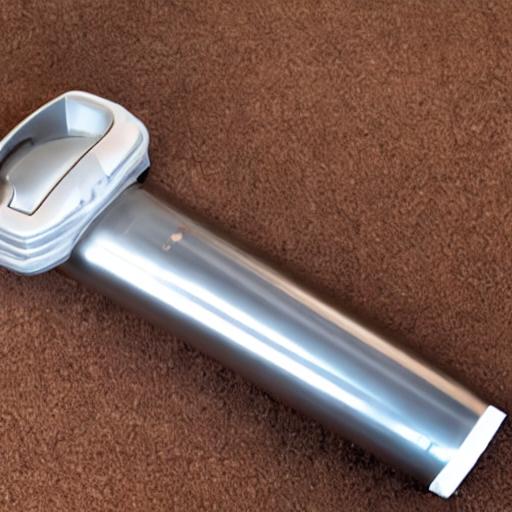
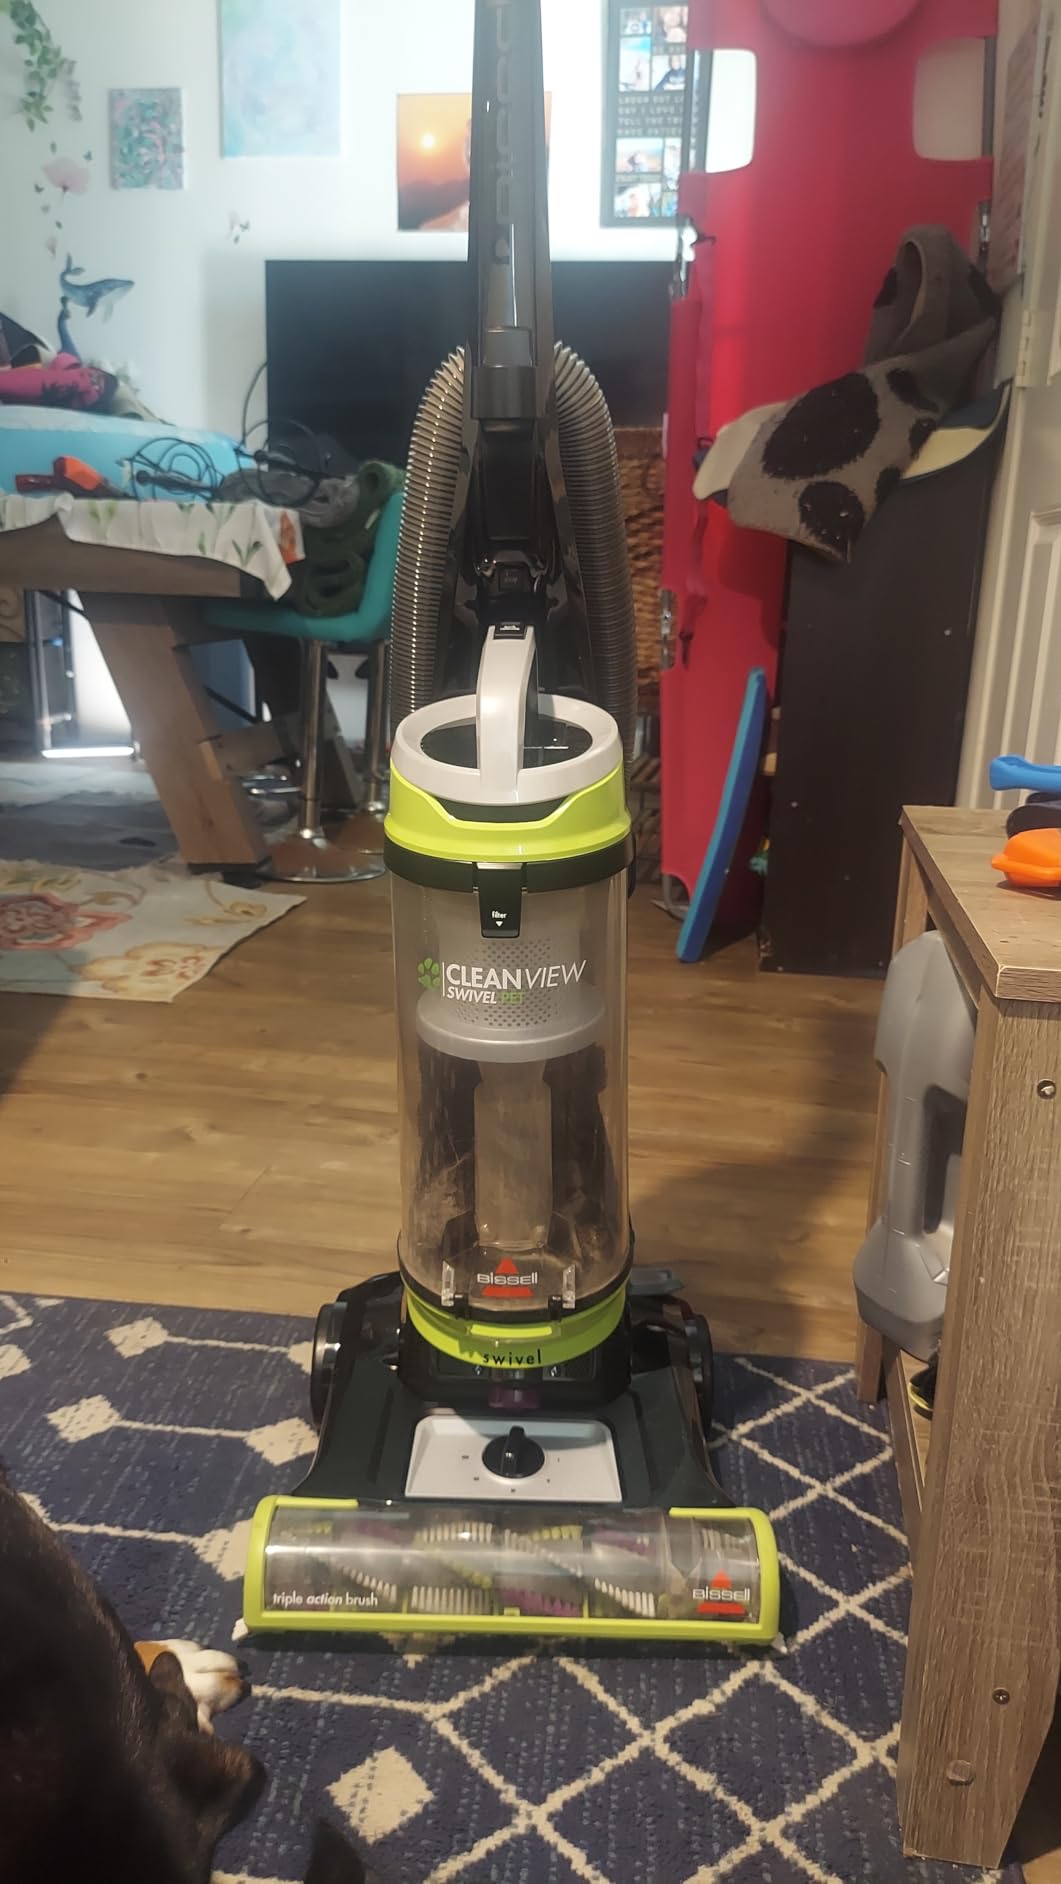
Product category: items_vacuum
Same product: no